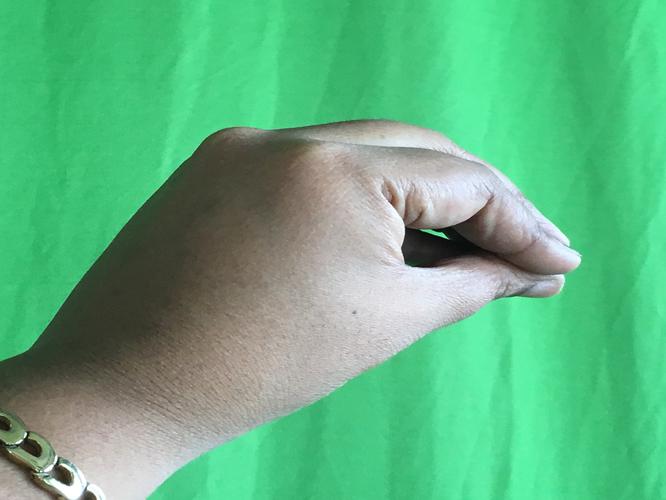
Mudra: Mukulam
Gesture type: single_hand